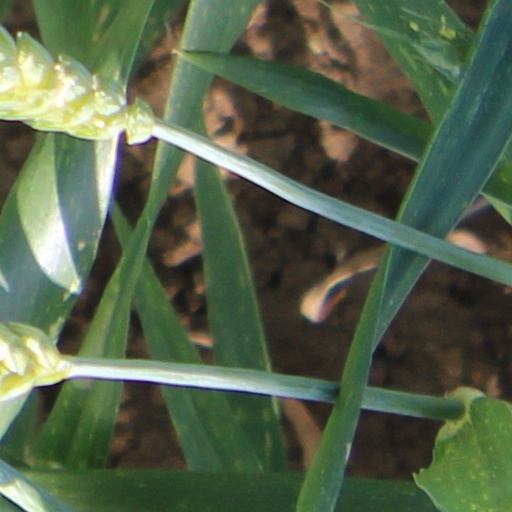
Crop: wheat